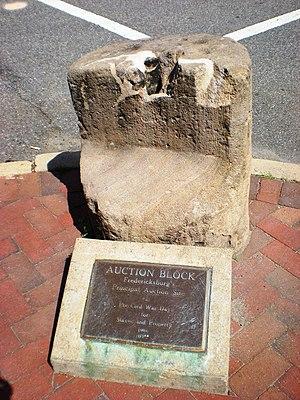
L'esclavage aux États-Unis est une institution qui commence peu après l'installation des premiers colons britanniques en Colonie de Virginie et se termine avec l'adoption du XIIIᵉ amendement de la Constitution américaine adopté par le Congrès le 6 décembre 1865, suivi du Quatorzième amendement de la Constitution des États-Unis de 1868, accordant la citoyenneté à toute personne née ou naturalisée aux États-Unis et interdisant toute restriction à ce droit, et du Quinzième amendement de la Constitution des États-Unis, de 1870, garantissant le droit de vote à tous les citoyens des États-Unis. L'application des droits constitutionnels qui fut entravée dans les états du sud, par les lois Jim Crow, et par les divers règlements légalisant différents formes de ségrégation raciale qui était une manière de conserver les Afro-Américains dans un statut proche de l'esclavage et en les cantonnant dans les travaux qui leur étaient dévolus durant l'esclavage.